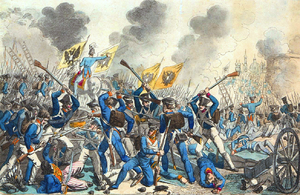
Frédéric Chopin / Musik / Nationalisme
Russisk angreb på Warszawa 1831 under Novemberopstanden
Frédéric François Chopin var en polsk komponist og klavervirtuos af polsk-fransk afstamning. Han betragtes som en af de vigtigste repræsentanter for den romantiske periodes musik. Chopin blev født i Żelazowa Wola, en landsby i Hertugdømmet Warszawa. Han voksede op i Warszawa, hvor han også fik sin musikalske uddannelse. Han nåede at komponere mange værker for klaver, inden han i 1830 i en alder af 20 år, forlod Polen umiddelbart før Novemberopstanden.